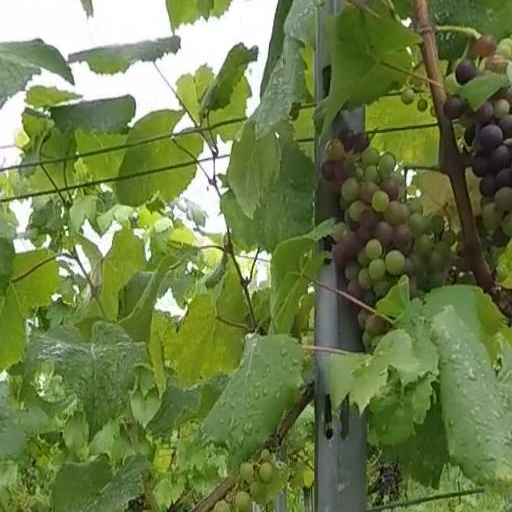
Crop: grape